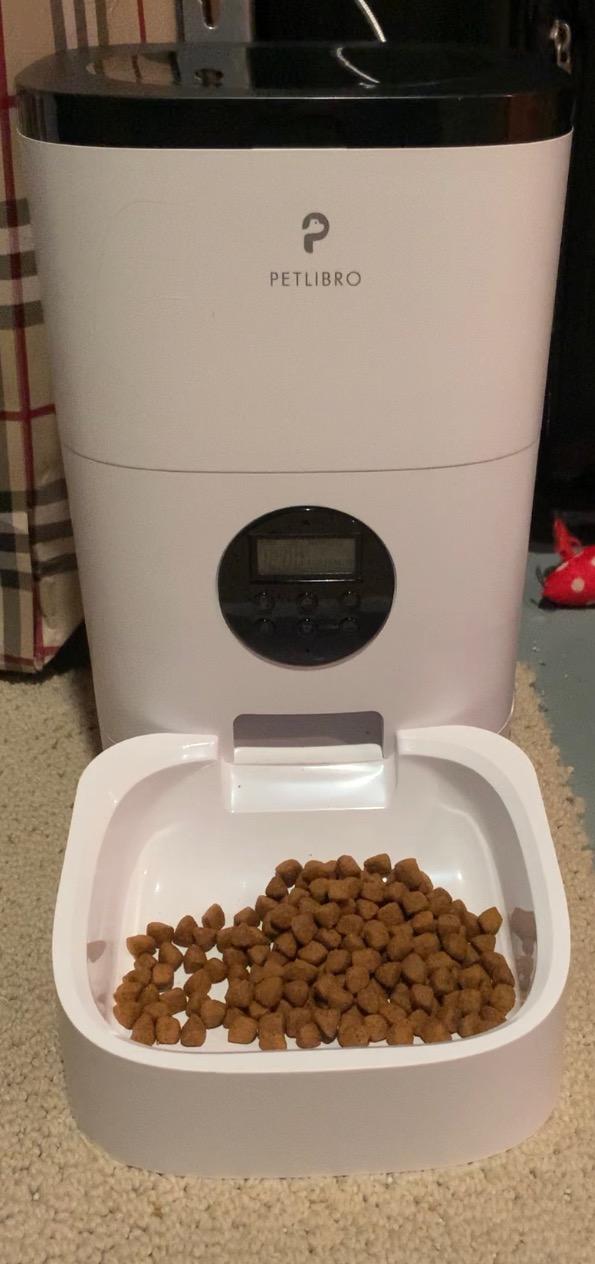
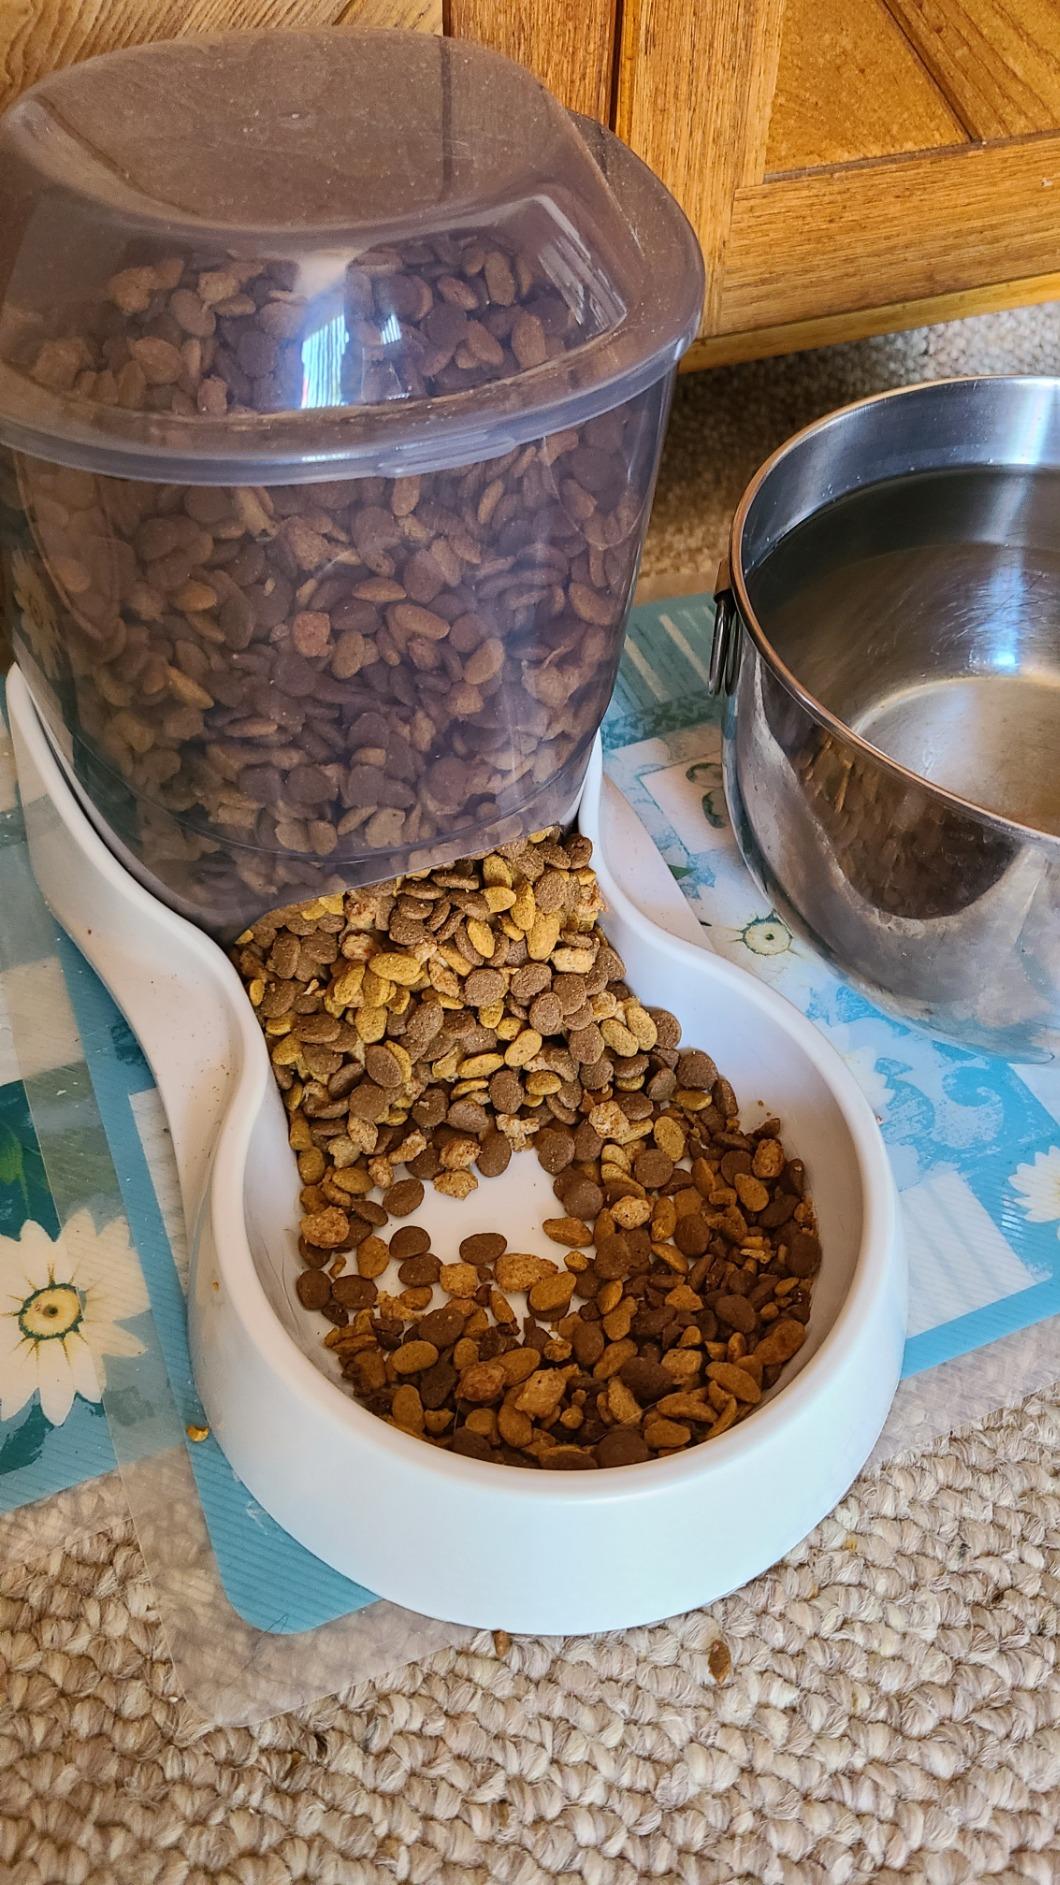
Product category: items_feeder
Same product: no